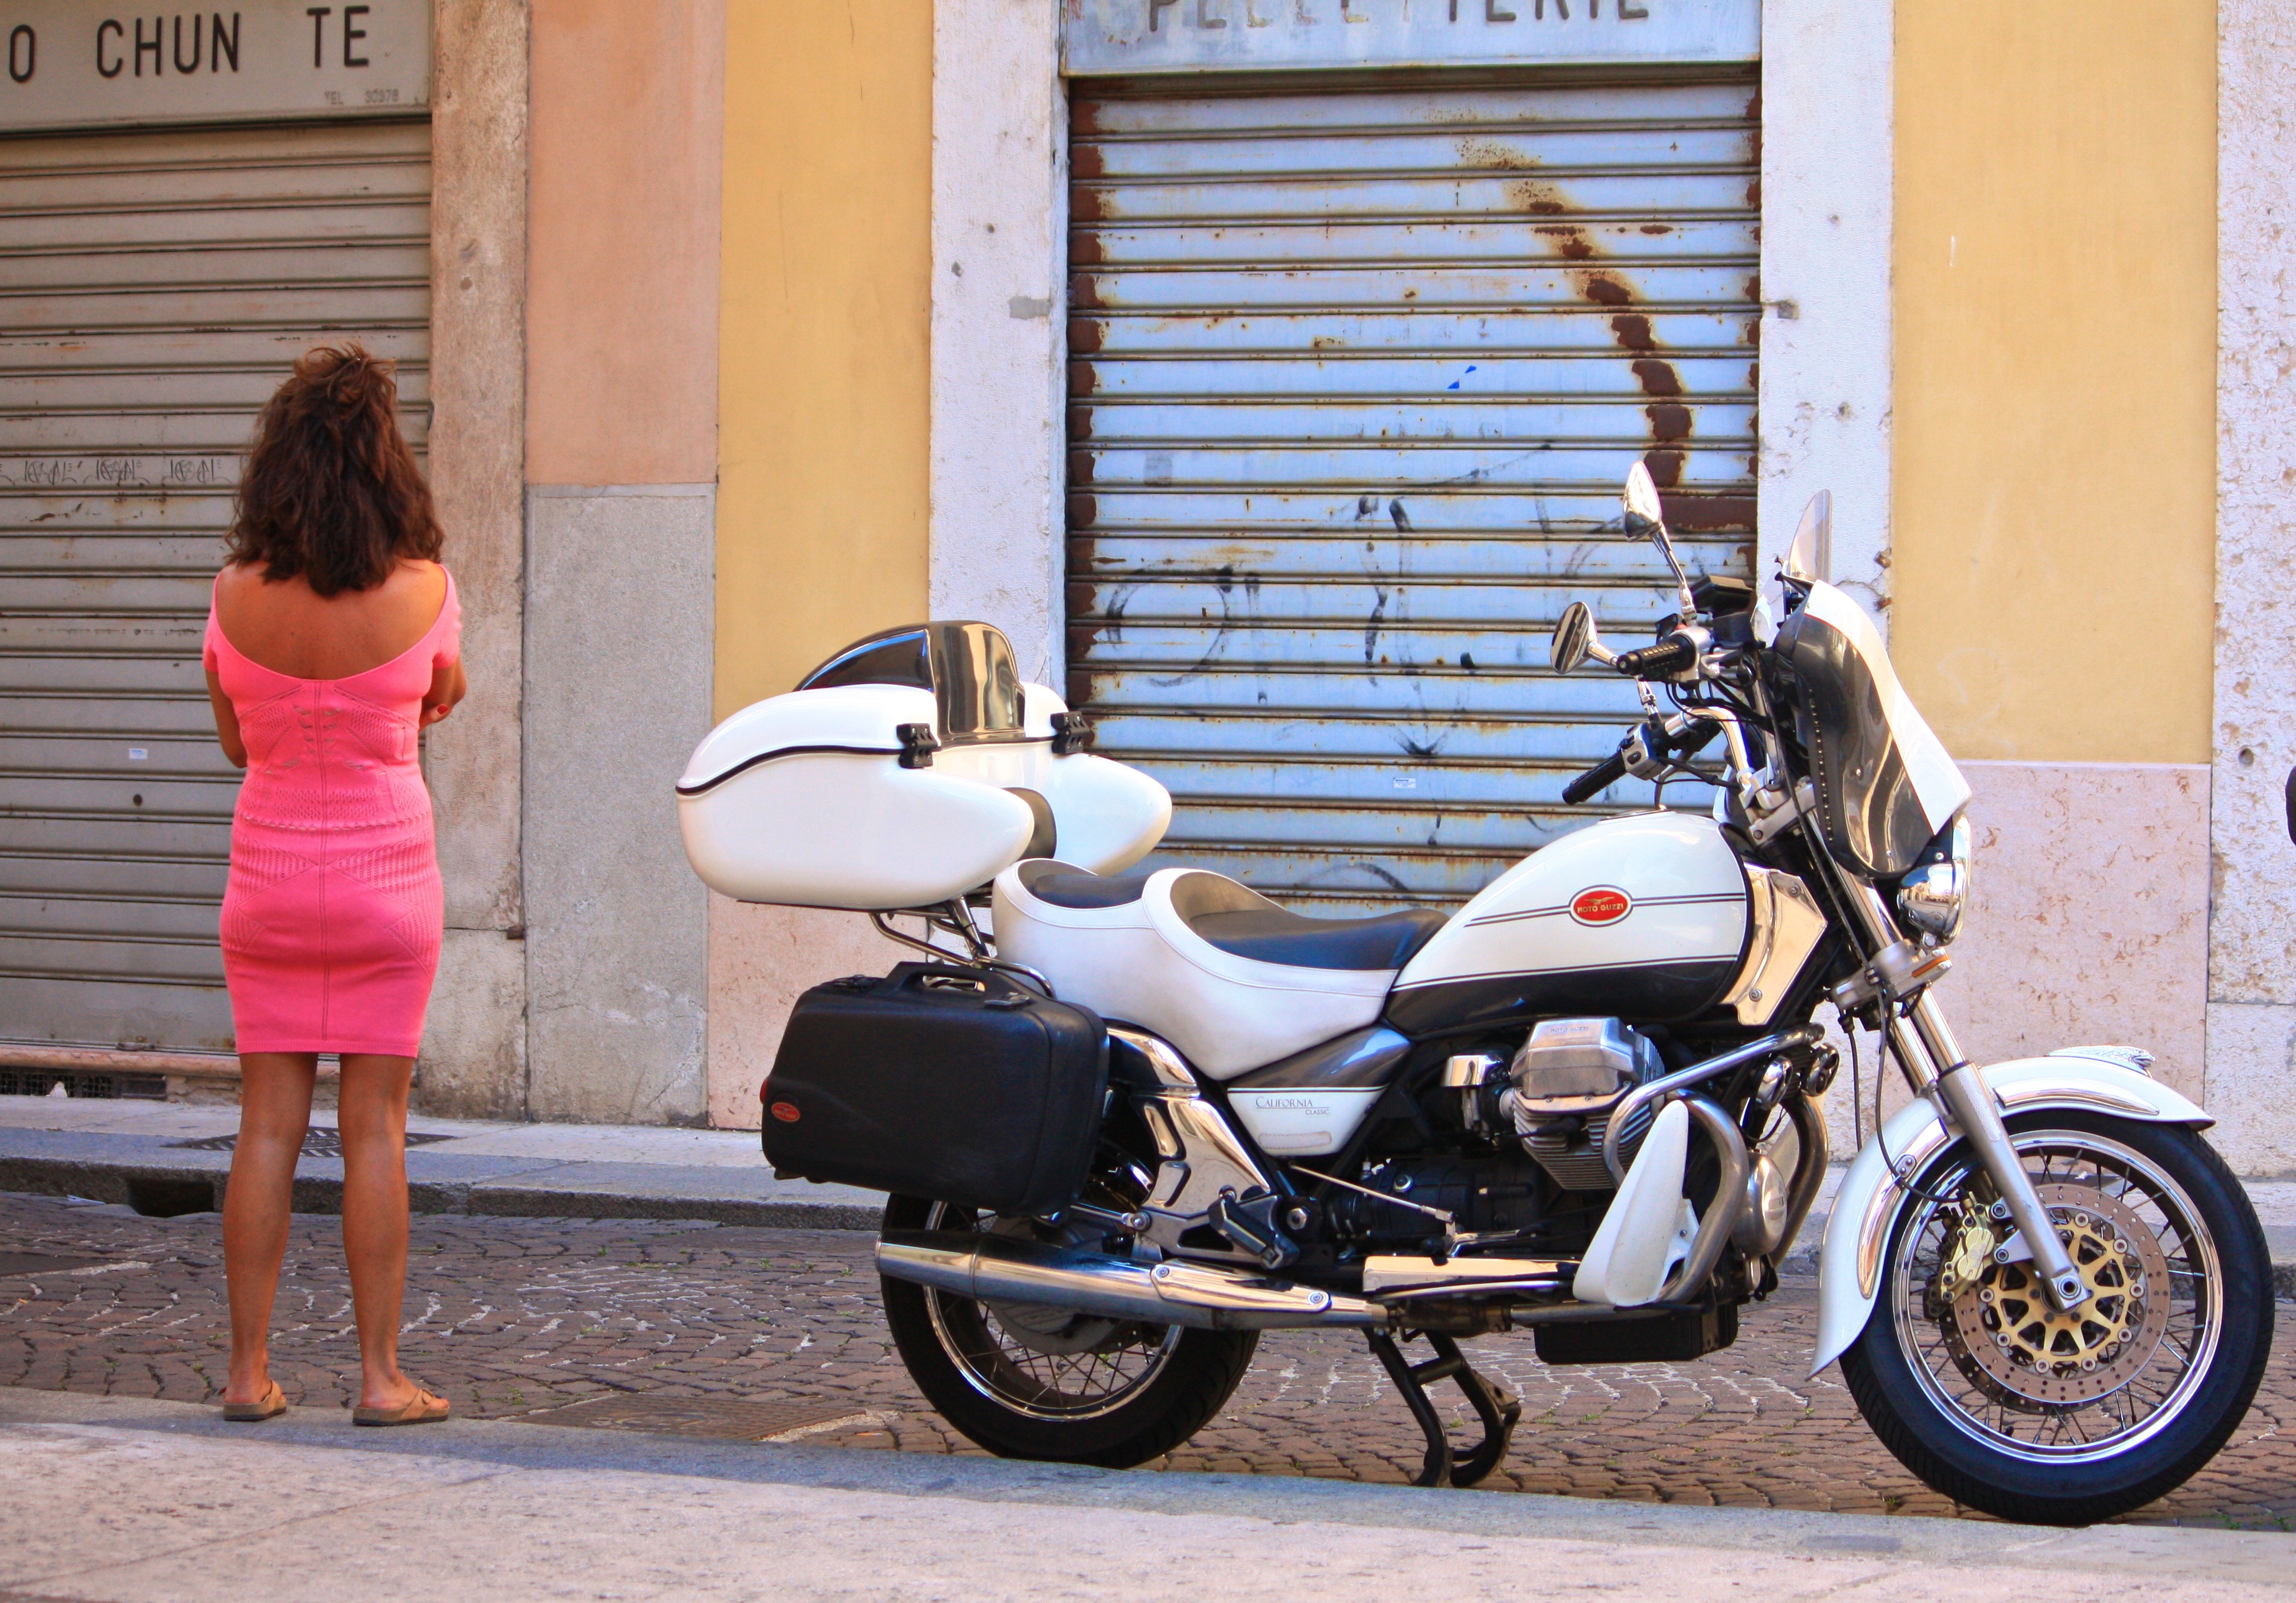
woman, bicycle, vehicle, motorcycle, italy, motorbike, pink, verona